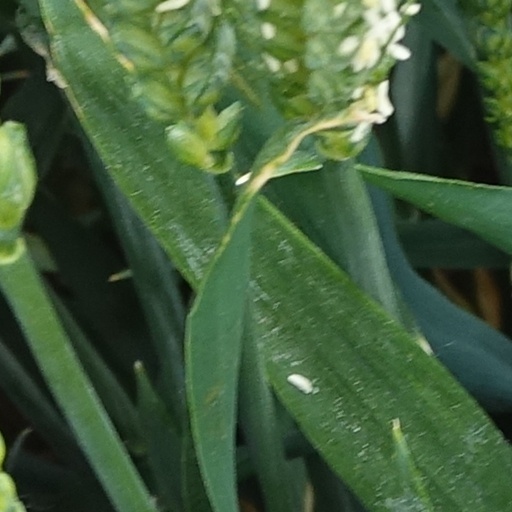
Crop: wheat